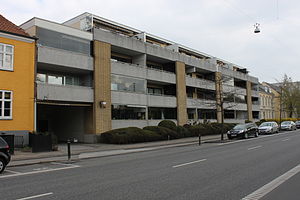
Svend Fournais / Værker i udvalg
Slotsgården, Pile Allé
Svend Fournais var en dansk modernistisk arkitekt, bl.a. kendt for en række brutalistiske bygninger.